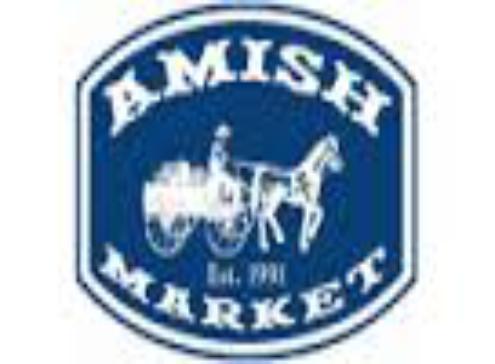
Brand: amish
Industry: Necessities